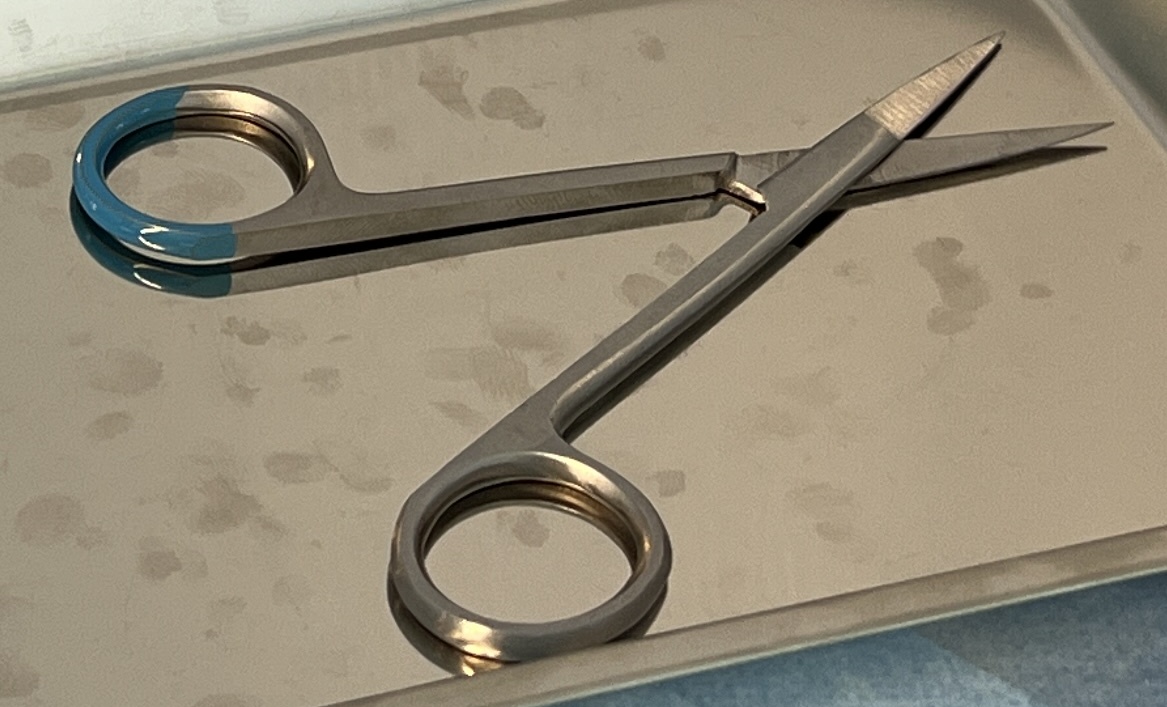
Hinged instrument state: open